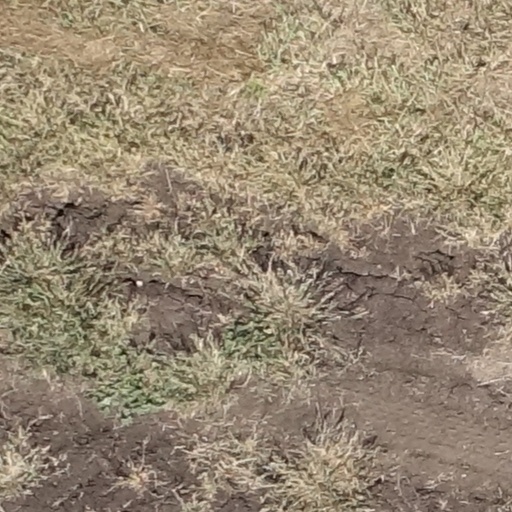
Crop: sorghum